Aardvark

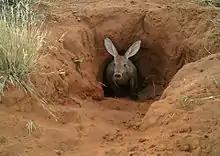
Emerging from a burrow

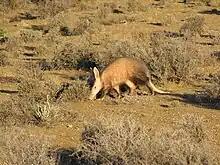
The unusual cross-walk gait of the aardvark

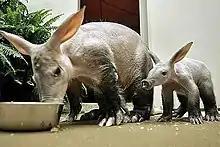
Aardvark mother and young

Aardvarks live for up to 23 years in captivity. Its keen hearing warns it of predators: lions, leopards, cheetahs, African wild dogs, hyenas, and pythons. Some humans also hunt aardvarks for meat. Aardvarks can dig fast or run in zigzag fashion to elude enemies, but if all else fails, they will strike with their claws, tail and shoulders, sometimes flipping onto their backs lying motionless except to lash out with all four feet. They are capable of causing substantial damage to unprotected areas of an attacker. They will also dig to escape as they can. Sometimes, when pressed, aardvarks can dig extremely quickly.